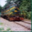
Label: train